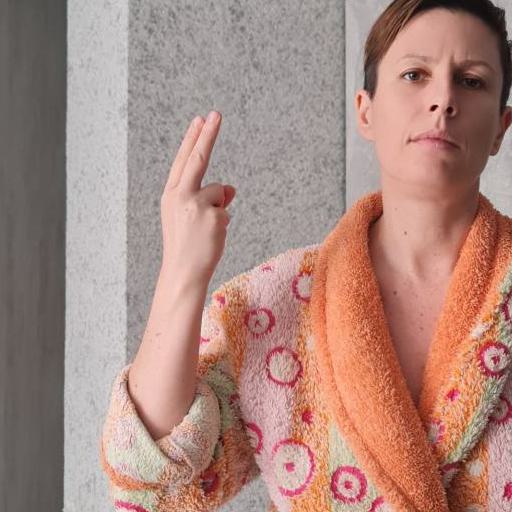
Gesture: two_up_inverted